Kōtarō Makaritōru!

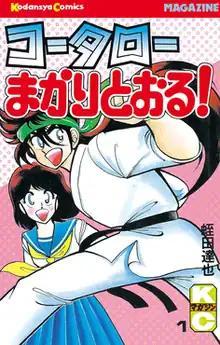
First volume cover

is a Japanese manga series written and illustrated by Tatsuya Hiruta. It was serialized in Kodansha's "shōnen" manga magazine "Weekly Shōnen Magazine" from 1982 to 1994, with its chapters collected in 59 volumes. It was followed by two sequel series: "Shin Kōtarō Makaritōru!", serialized from 1995 to 2001, with its chapters collected in 27 volumes, and "Kōtarō Makaritōru! L", serialized from 2001 to 2004 and collected in eight volumes.